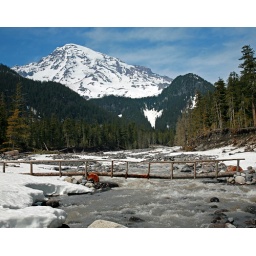
Man made natural looking bridge over a rushing river with mountains in OR-what more could you want!